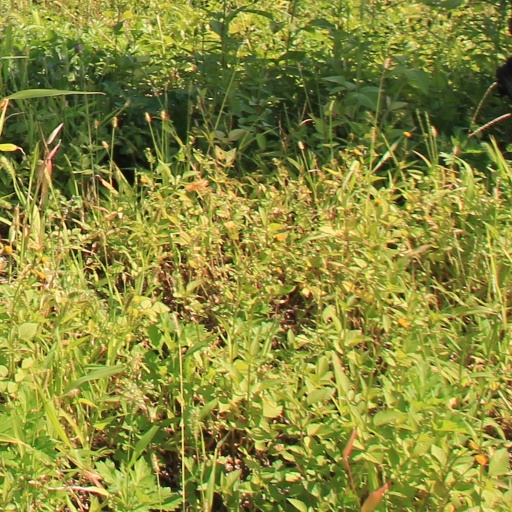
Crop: grape